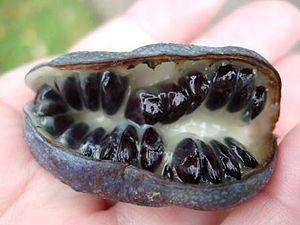
Decaisnea est un genre de la famille des Lardizabalacées.